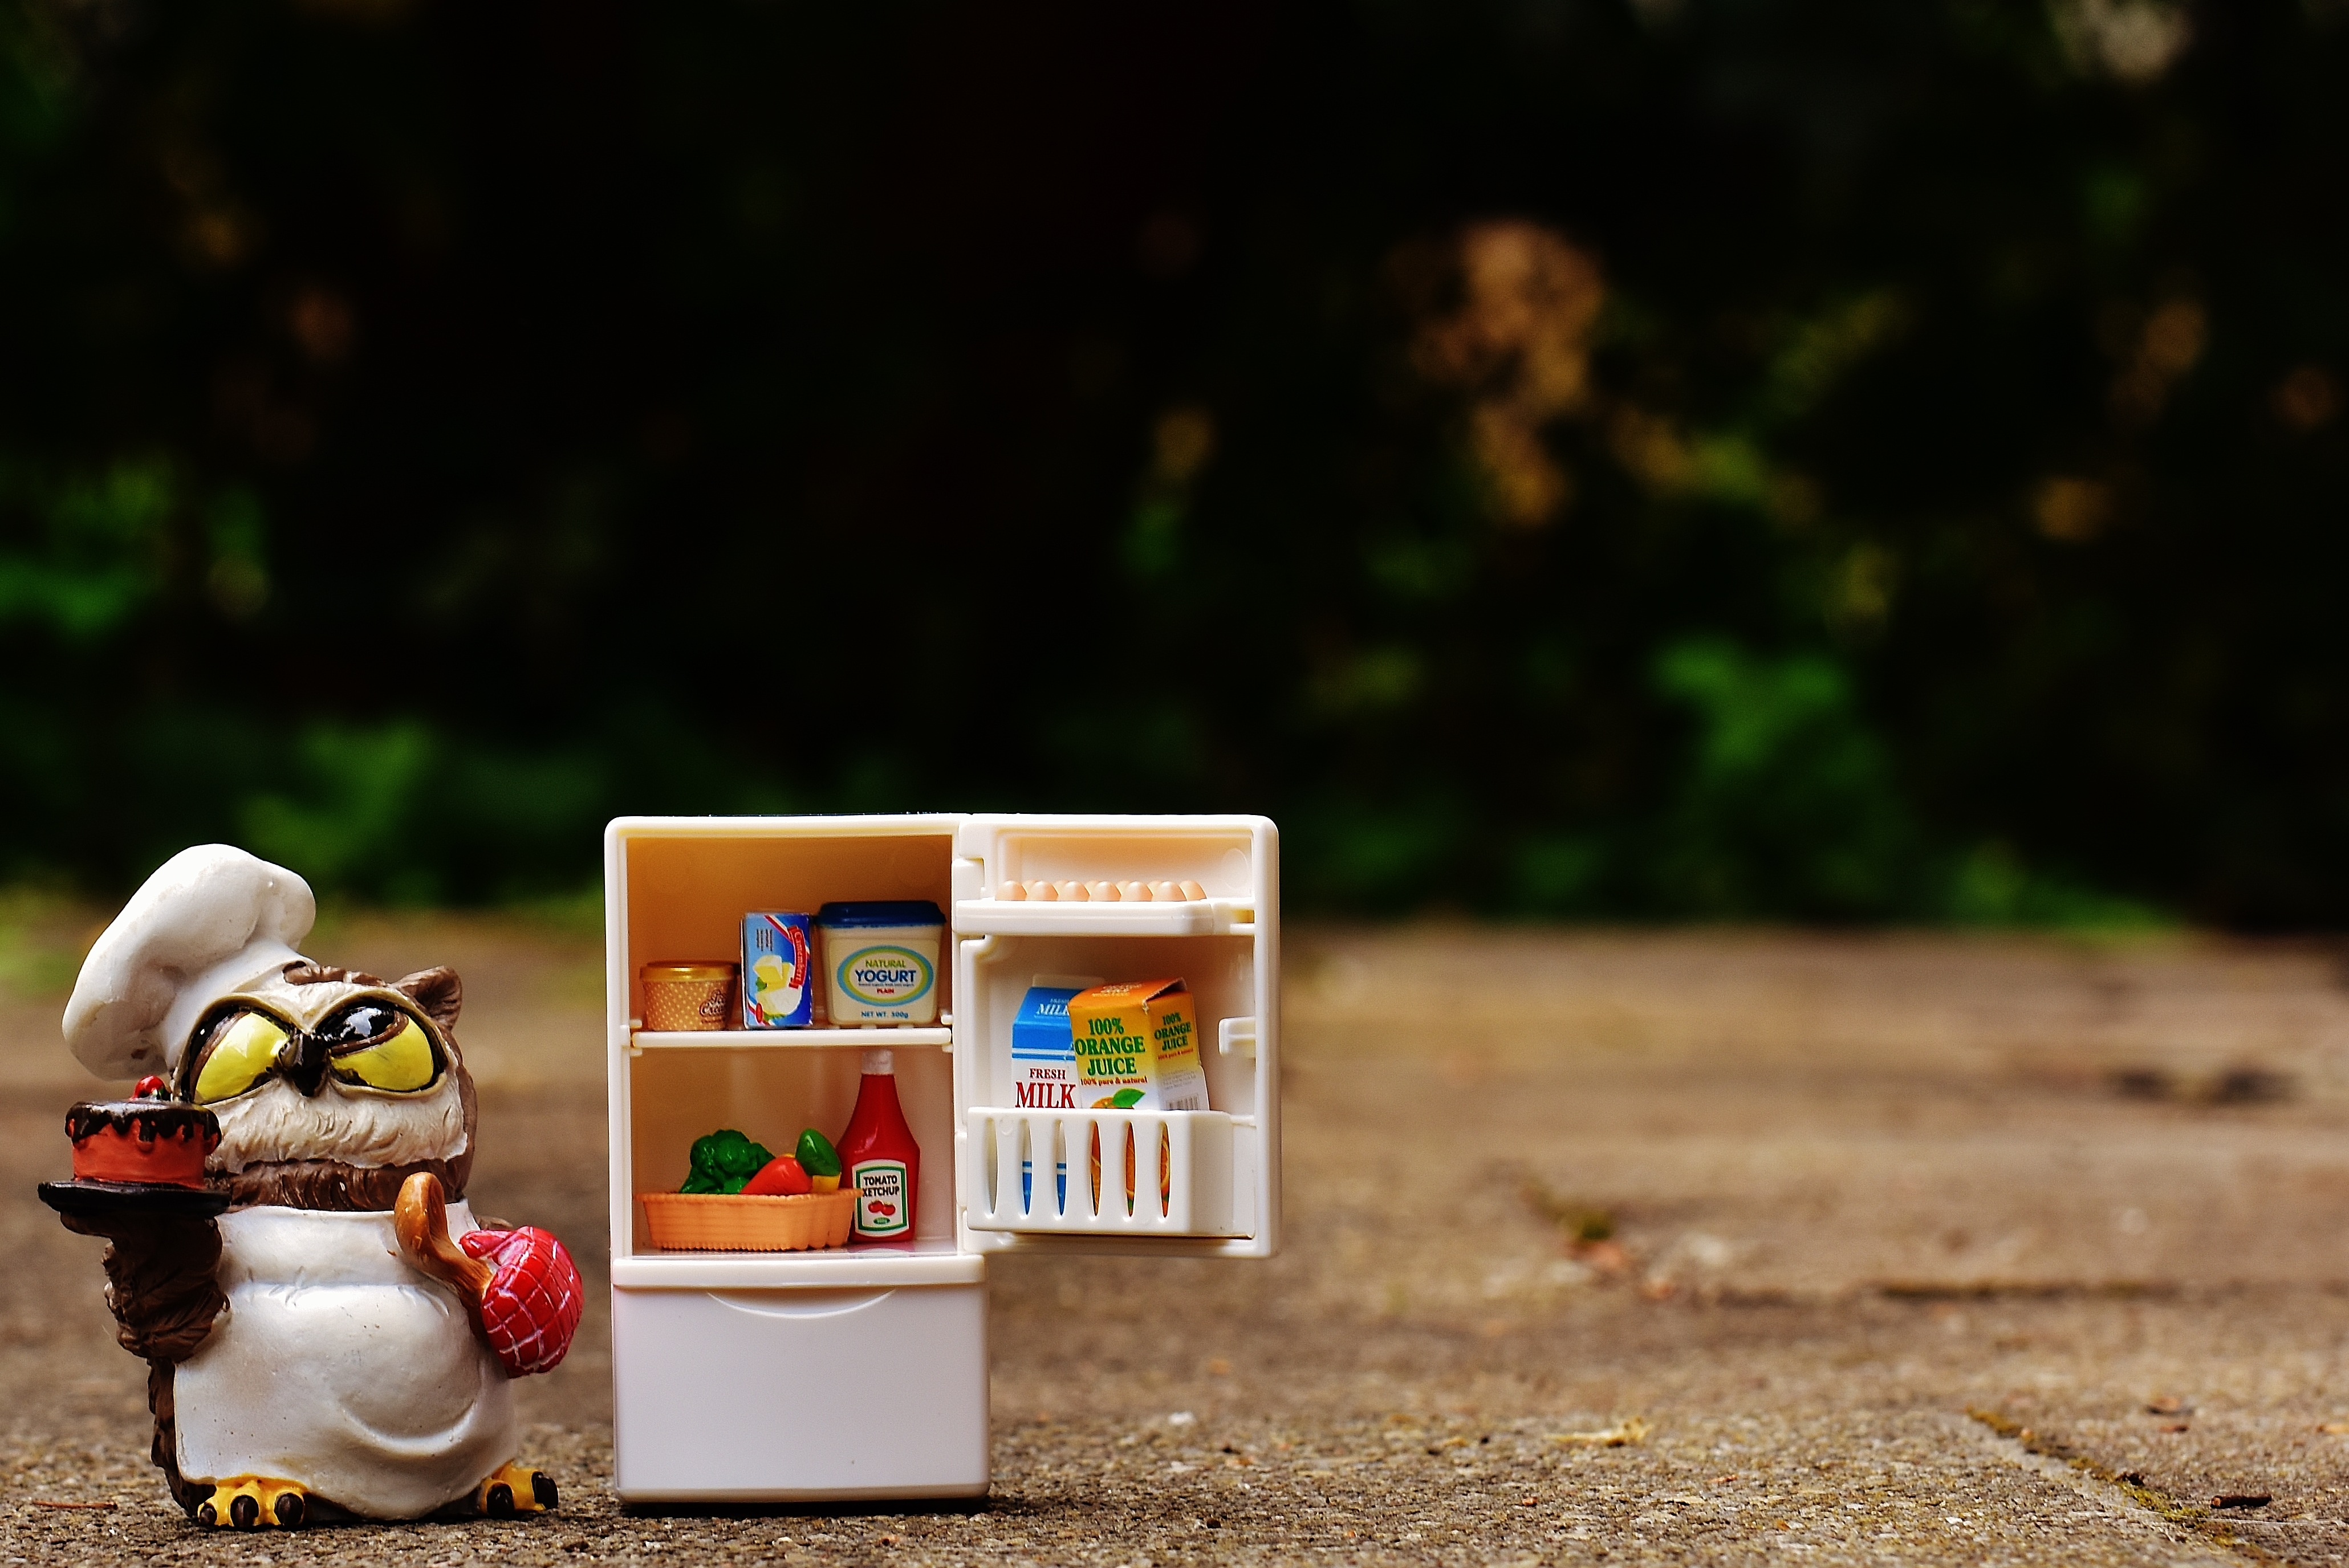
sweet, cute, cupcake, owl, delicious, cook, fig, baked, bake, fun, funny, refrigerator, screenshot